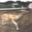
Label: deer